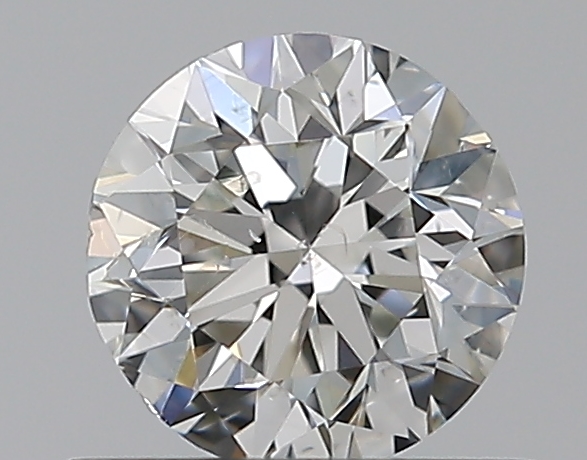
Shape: round
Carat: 0.5
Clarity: SI1
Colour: G
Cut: GD
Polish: VG
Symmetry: GD
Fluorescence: N
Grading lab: GIA
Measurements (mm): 4.85 x 4.94 x 3.22